Vitamix

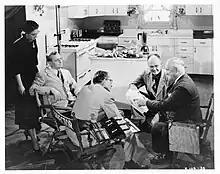
Photo taken during the filming of the first infomercial in 1949. William "Papa" Bernard is on the right. Ray Culley, the director from Cinécraft Productions, has his back to the camera. Image courtesy of Hagley Library Digital Archives.

In 1949, William Barnard's son, Bill, convinced his father to take his blender demonstrations to television, and Barnard purchased time on Cleveland's WEWS television station to demonstrate the Vita-Mix, making it the first company to broadcast an infomercial for a specific manufactured product. Barnard hired Cinécraft Productions, a Cleveland sponsored film studio, to produce the infomercial. It was a success and the company sold over 650 machines that night. The station repeated the infomercial weekly, and Barnard produced a series of demonstrations and broadcast them in other markets including New York City.